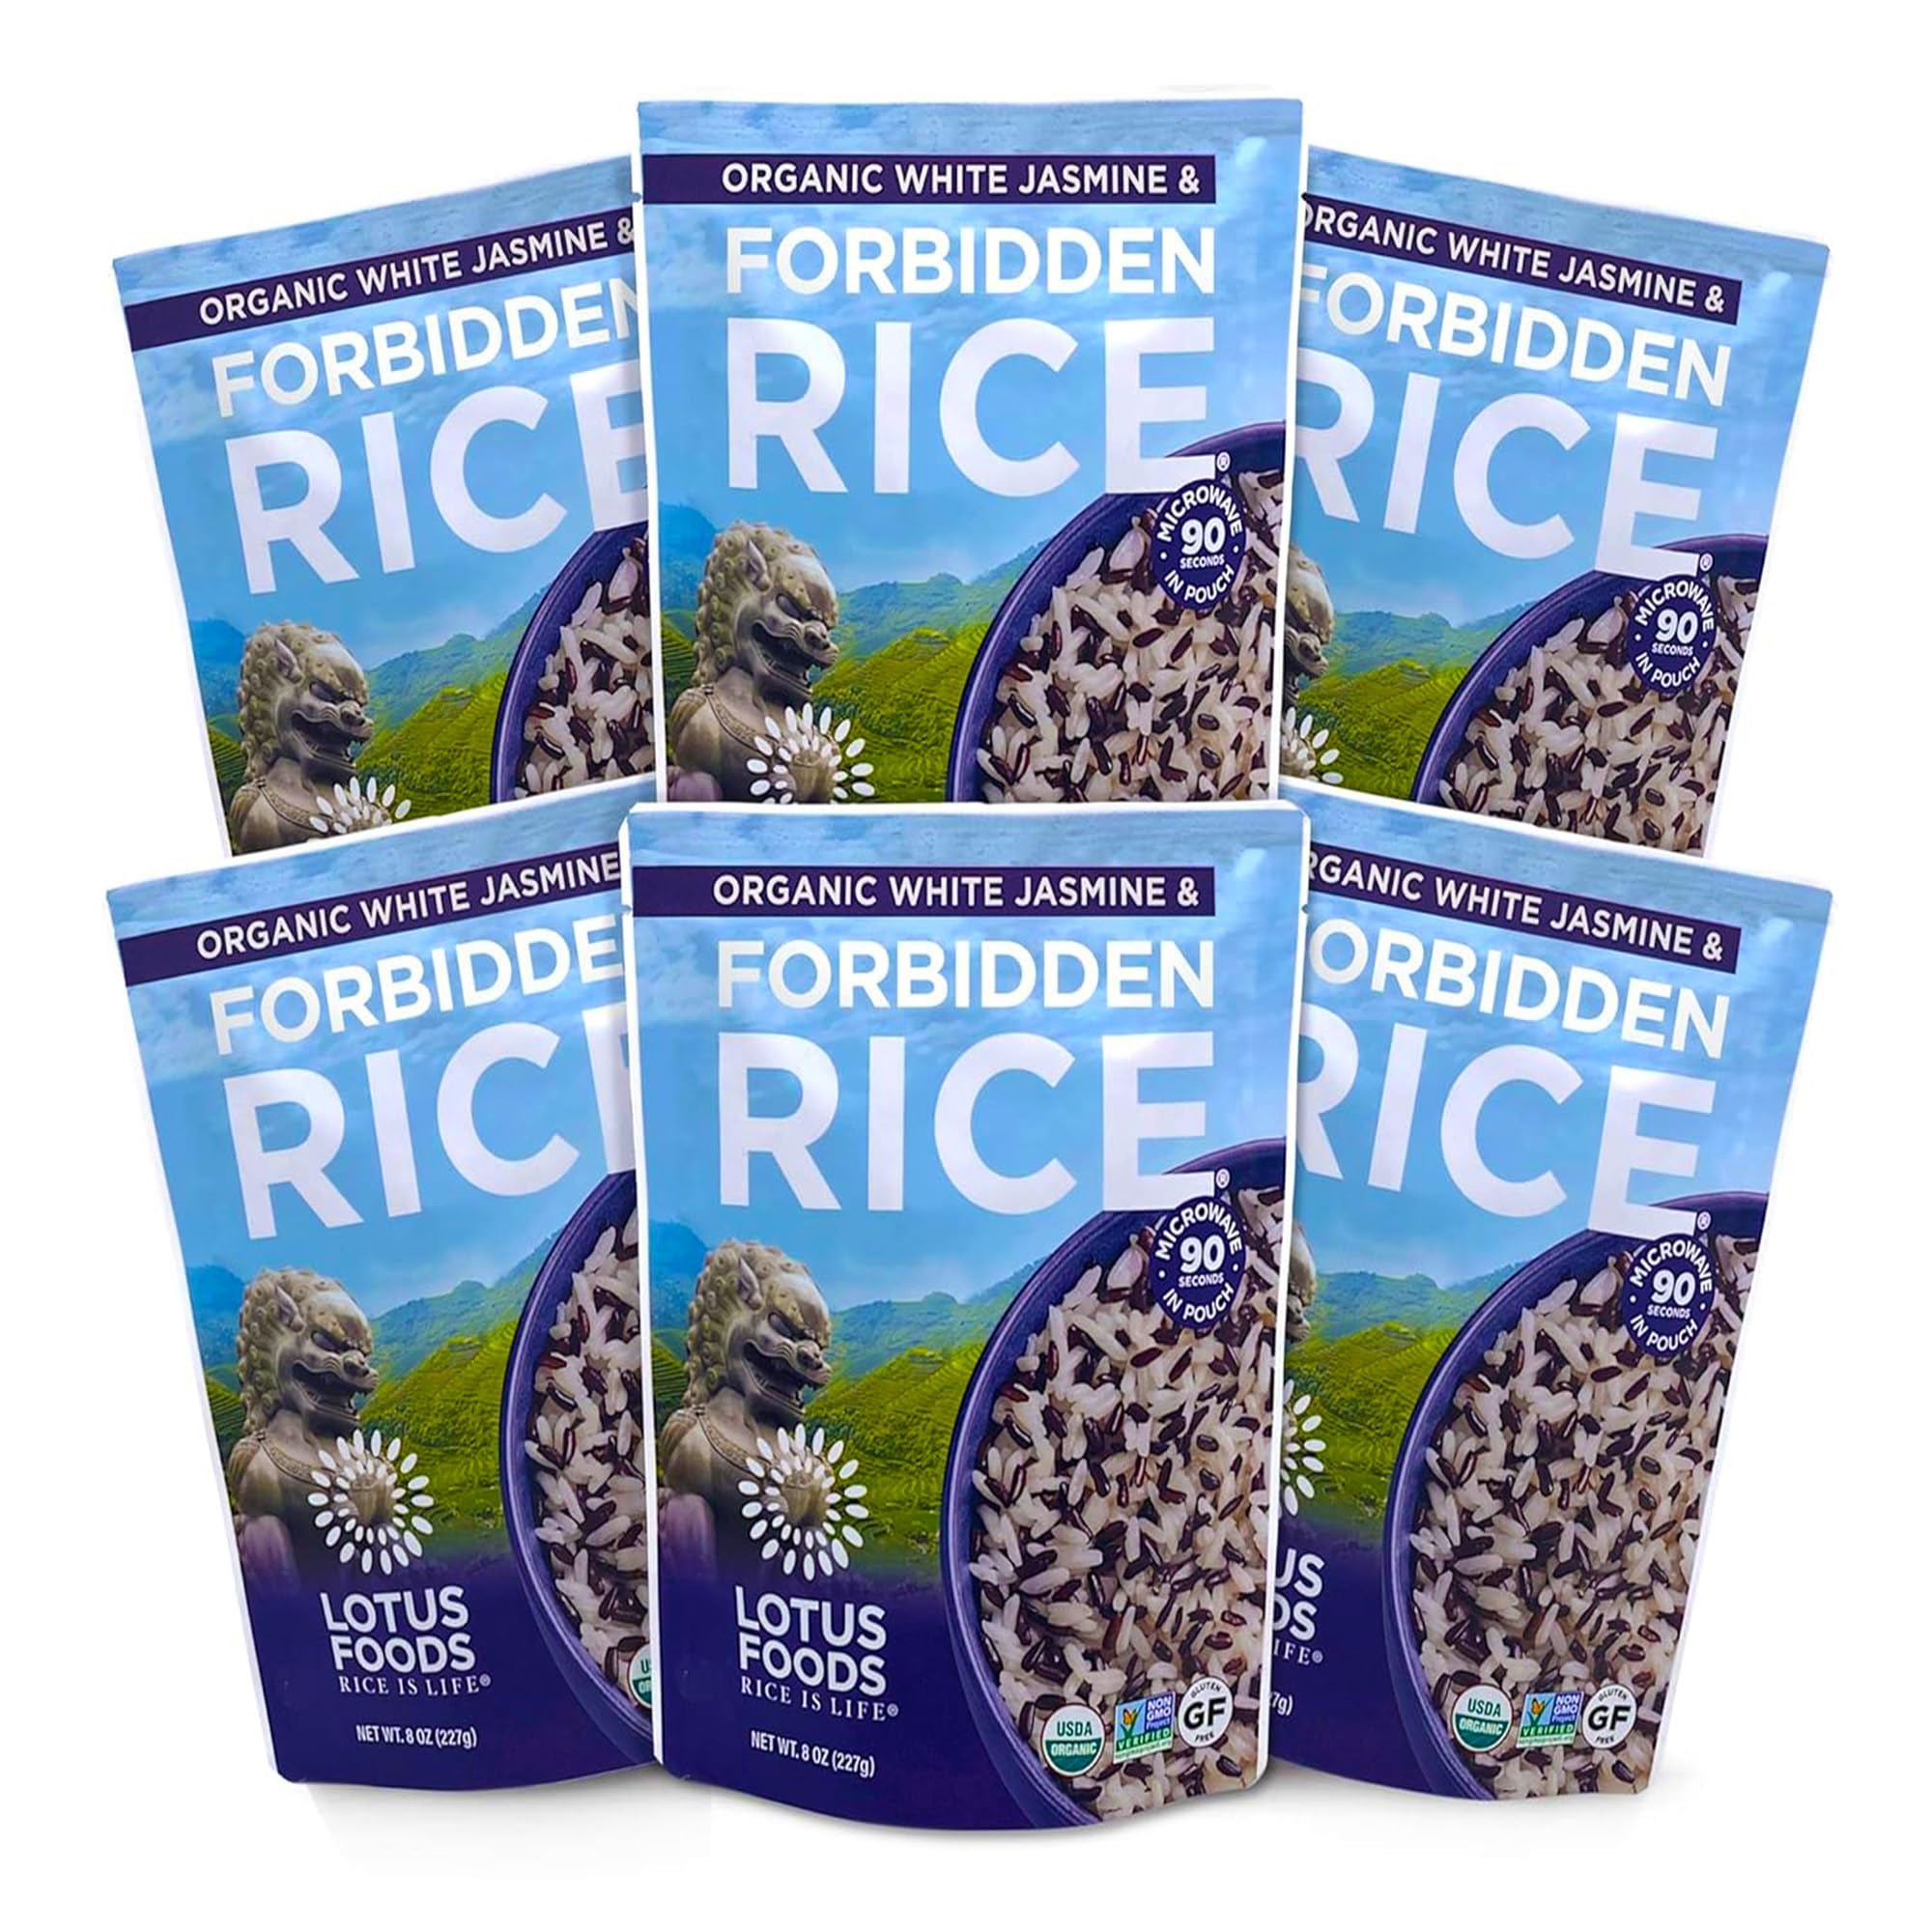
Item Name: Lotus Foods Organic White Jasmine & Forbidden Rice Heat & Eat Pouch - Jasmine Rice, Gluten Free White Rice, Forbidden Back Rice, Instant Microwave Rice, Pre Cooked, GF, USDA Organic - 8 Oz (6 Pack)
Bullet Point 1: ORGANIC WHITE JASMINE & FORBIDDEN RICE - Our gluten-free heat & eat pouch combines the delicate aroma of jasmine rice and the nutty flavor of forbidden rice, creating a unique blend of flavors
Bullet Point 2: WHOLESOME AND NUTRITIOUS - At Lotus Foods, we're committed to nutrition and quality. Our white jasmine rice and forbidden rice are gluten-free and certified Non-GMO, USDA Organic, and Vegan
Bullet Point 3: HEAT & EAT - Our 8 Oz bag of heat & eat rice cooks in as fast as 90 seconds and is microwavable. Once cooked, you can add use it to make fried rice, stir fry, rice dumplings, onigiri, and sushi rolls
Bullet Point 4: DO THE RICE THING - Aside from all the personal benefits of our organic rice, choosing Lotus Foods also supports family-owned farms that practice biodiversity and regenerative farming practices
Bullet Point 5: ABOUT US: Founded in 1995, Lotus Foods ethically sources all our ingredients. We put people & the planet over profit by preserving biodiversity, focusing on sustainability & protecting farmer welfare
Value: 48.0
Unit: Ounce

Price: 35.99